A Gentle Night

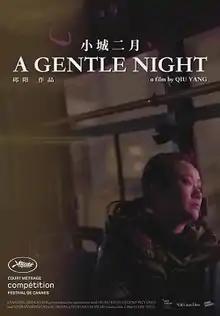
Poster

A Gentle Night (小城二月 "Xiao Cheng Er Yue") is a 2017 Chinese short film written and directed by Qiu Yang. It won the Short Film Palme d'Or at the 2017 Cannes Film Festival.